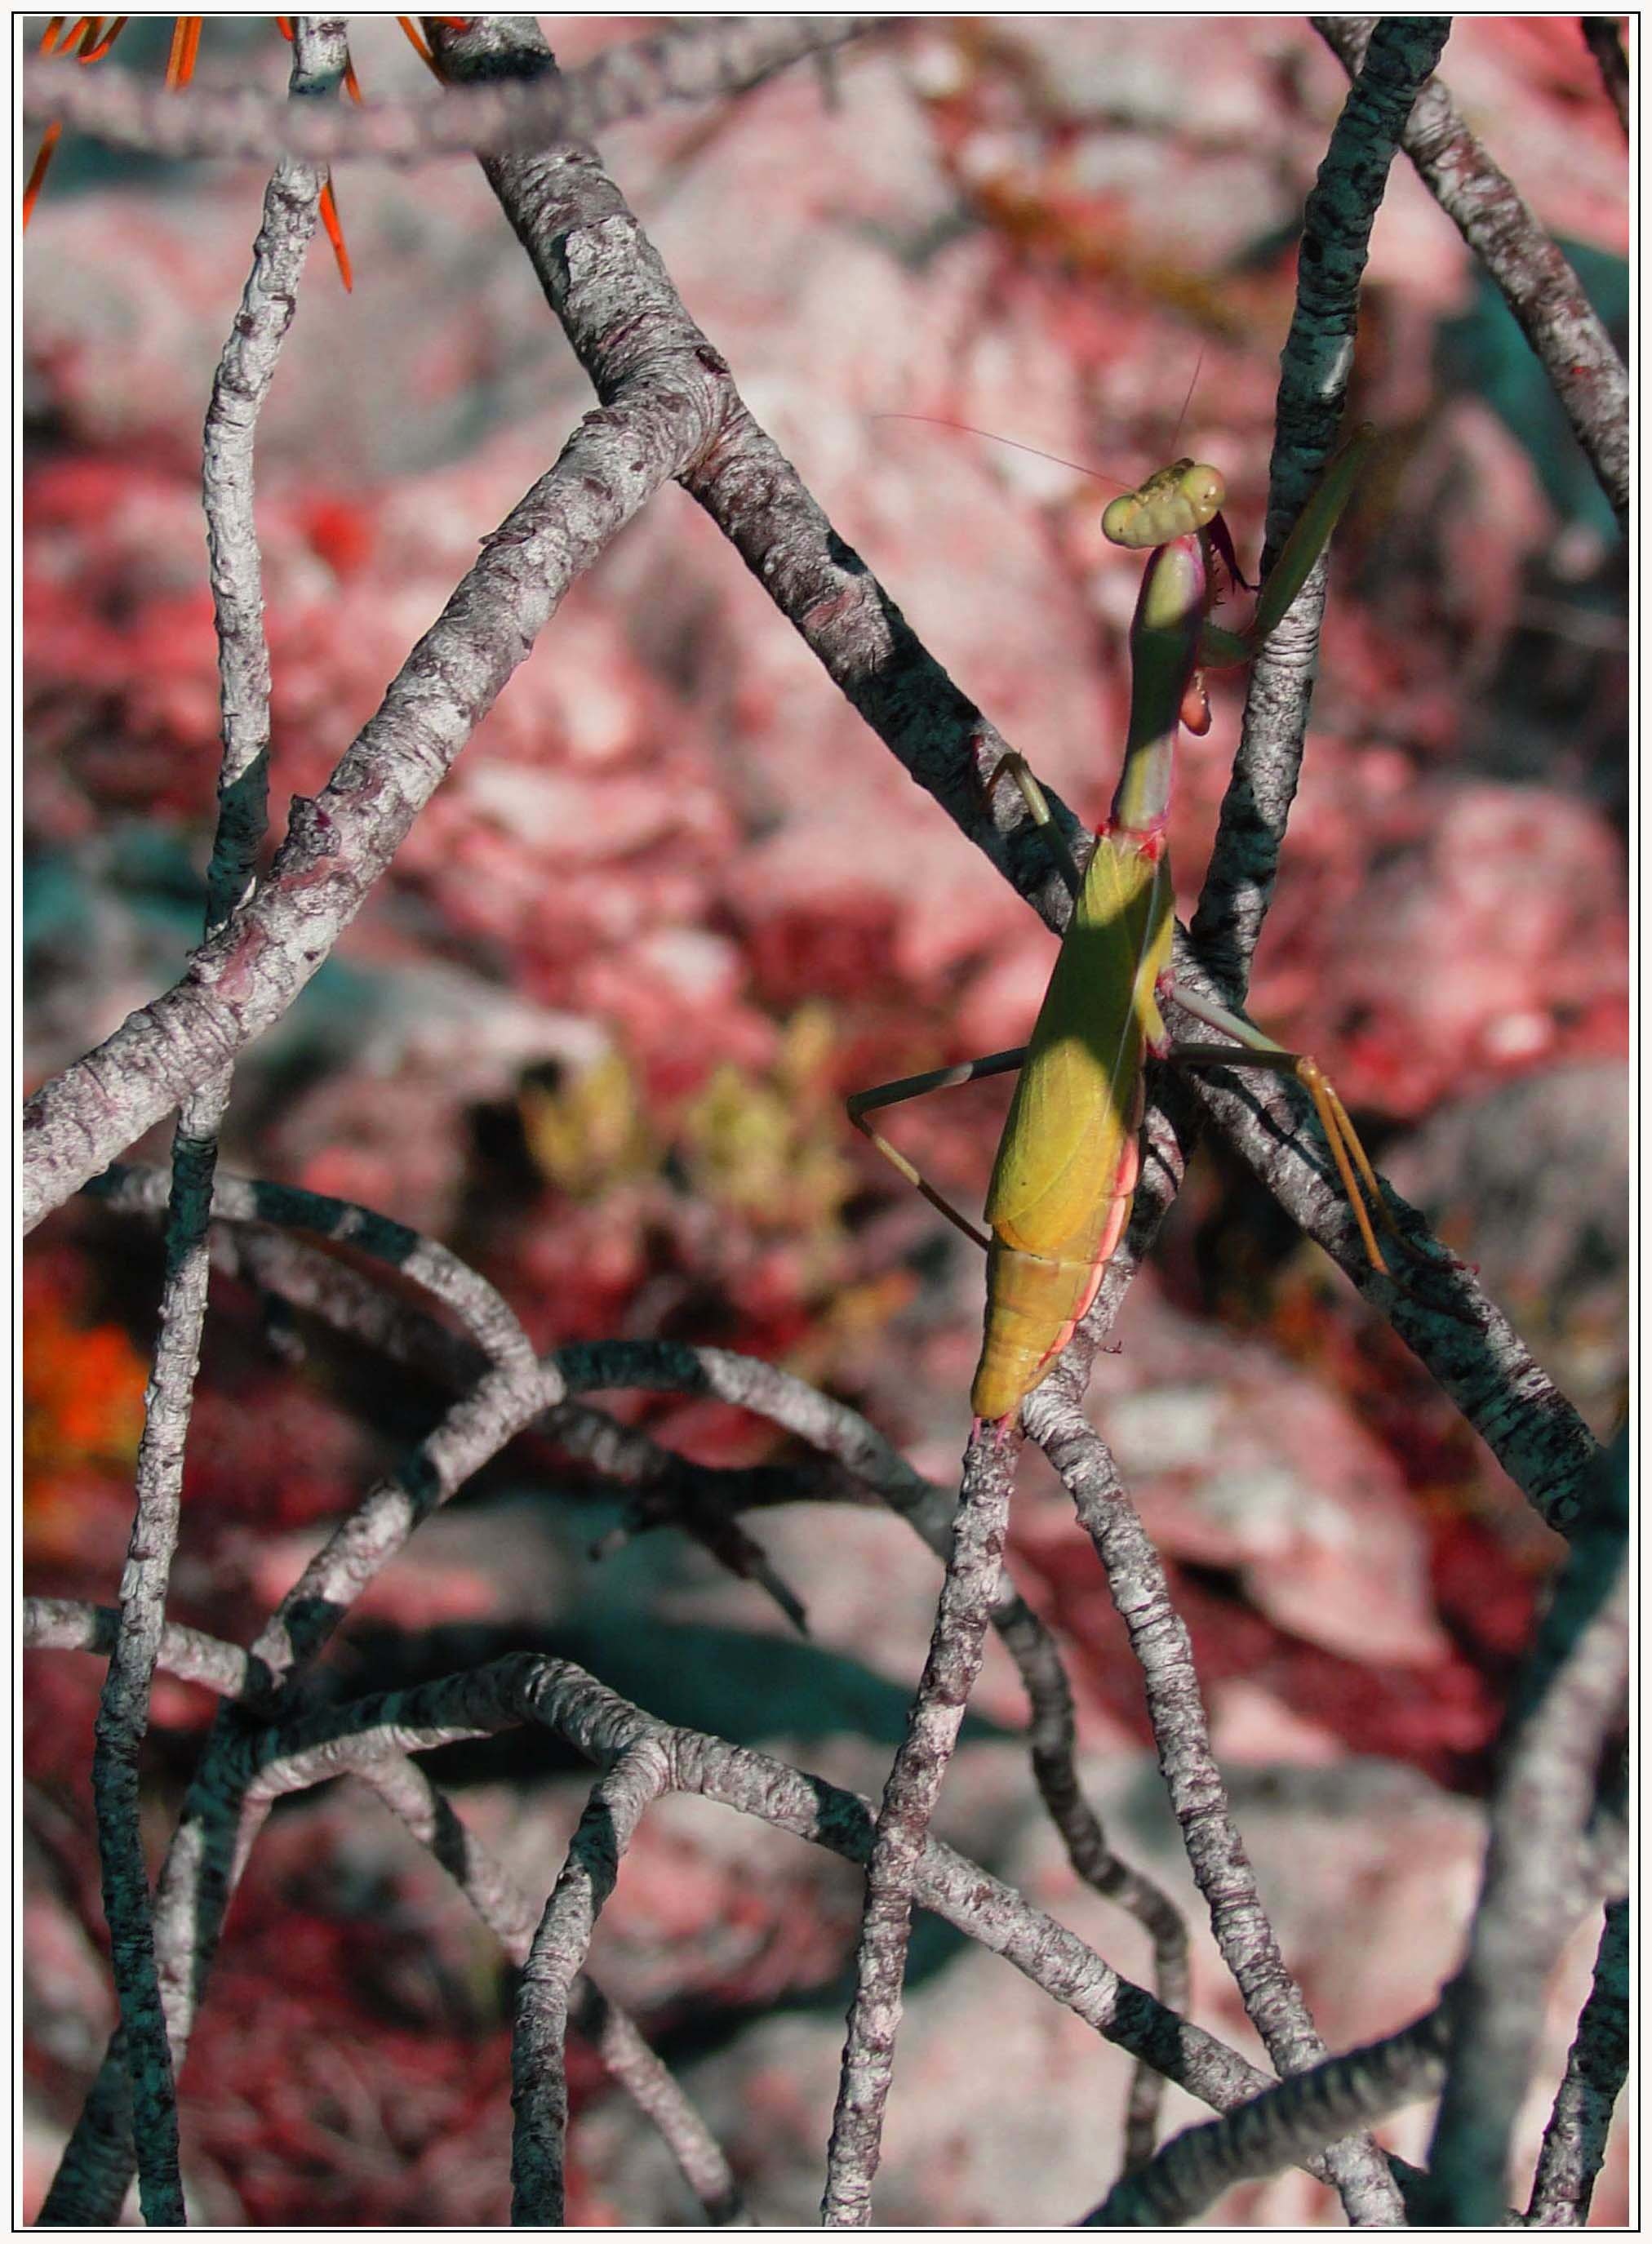
tree, branch, blossom, winter, fence, plant, leaf, flower, trunk, spring, autumn, flora, season, twig, close up, animals, insects, invertebrates, flowering plant, mantis religiosa, plant stem, woody plant, land plant, thorns spines and prickles